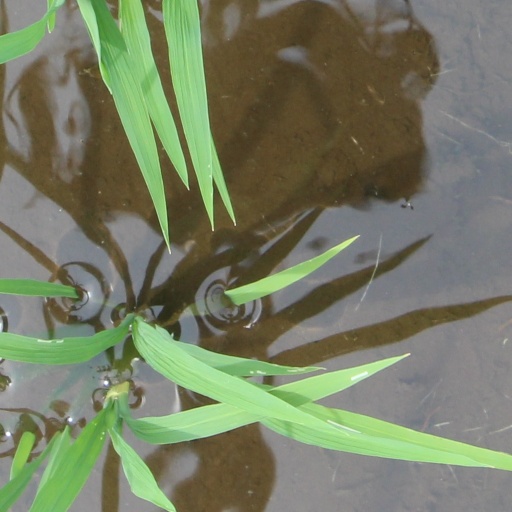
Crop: rice